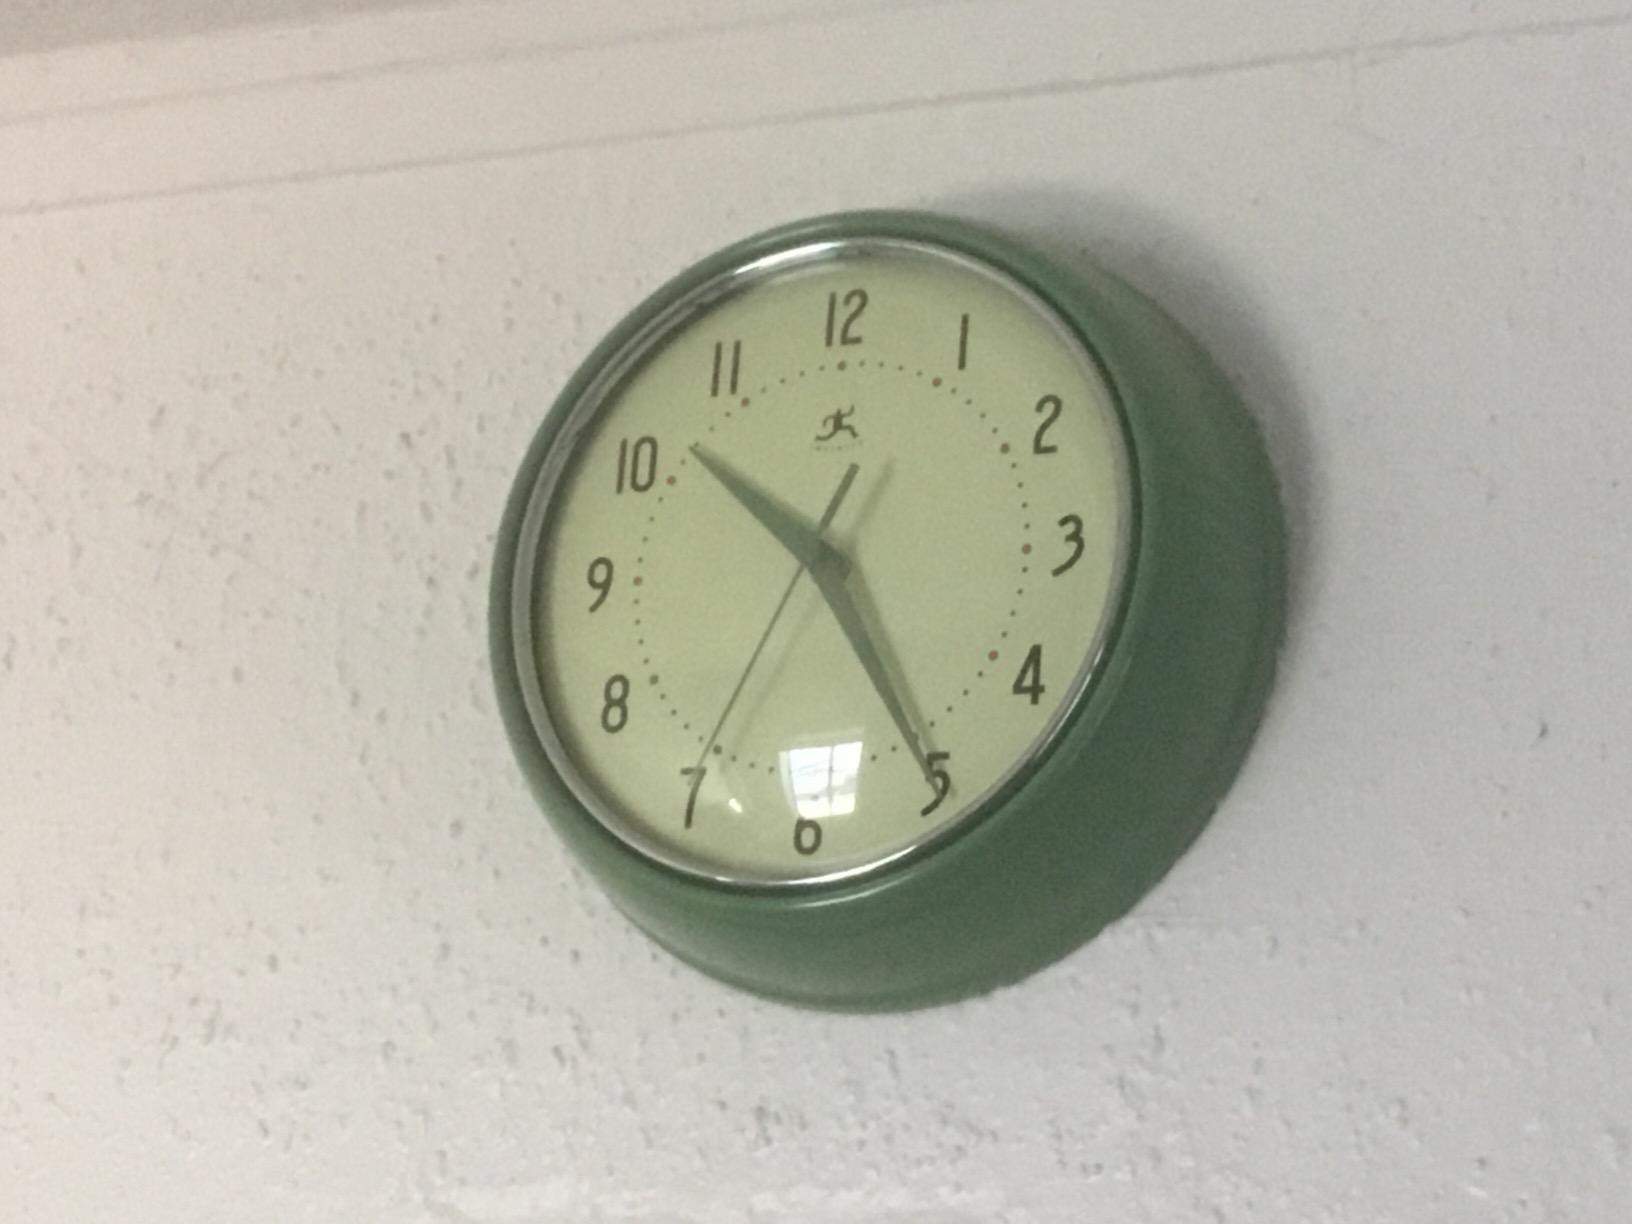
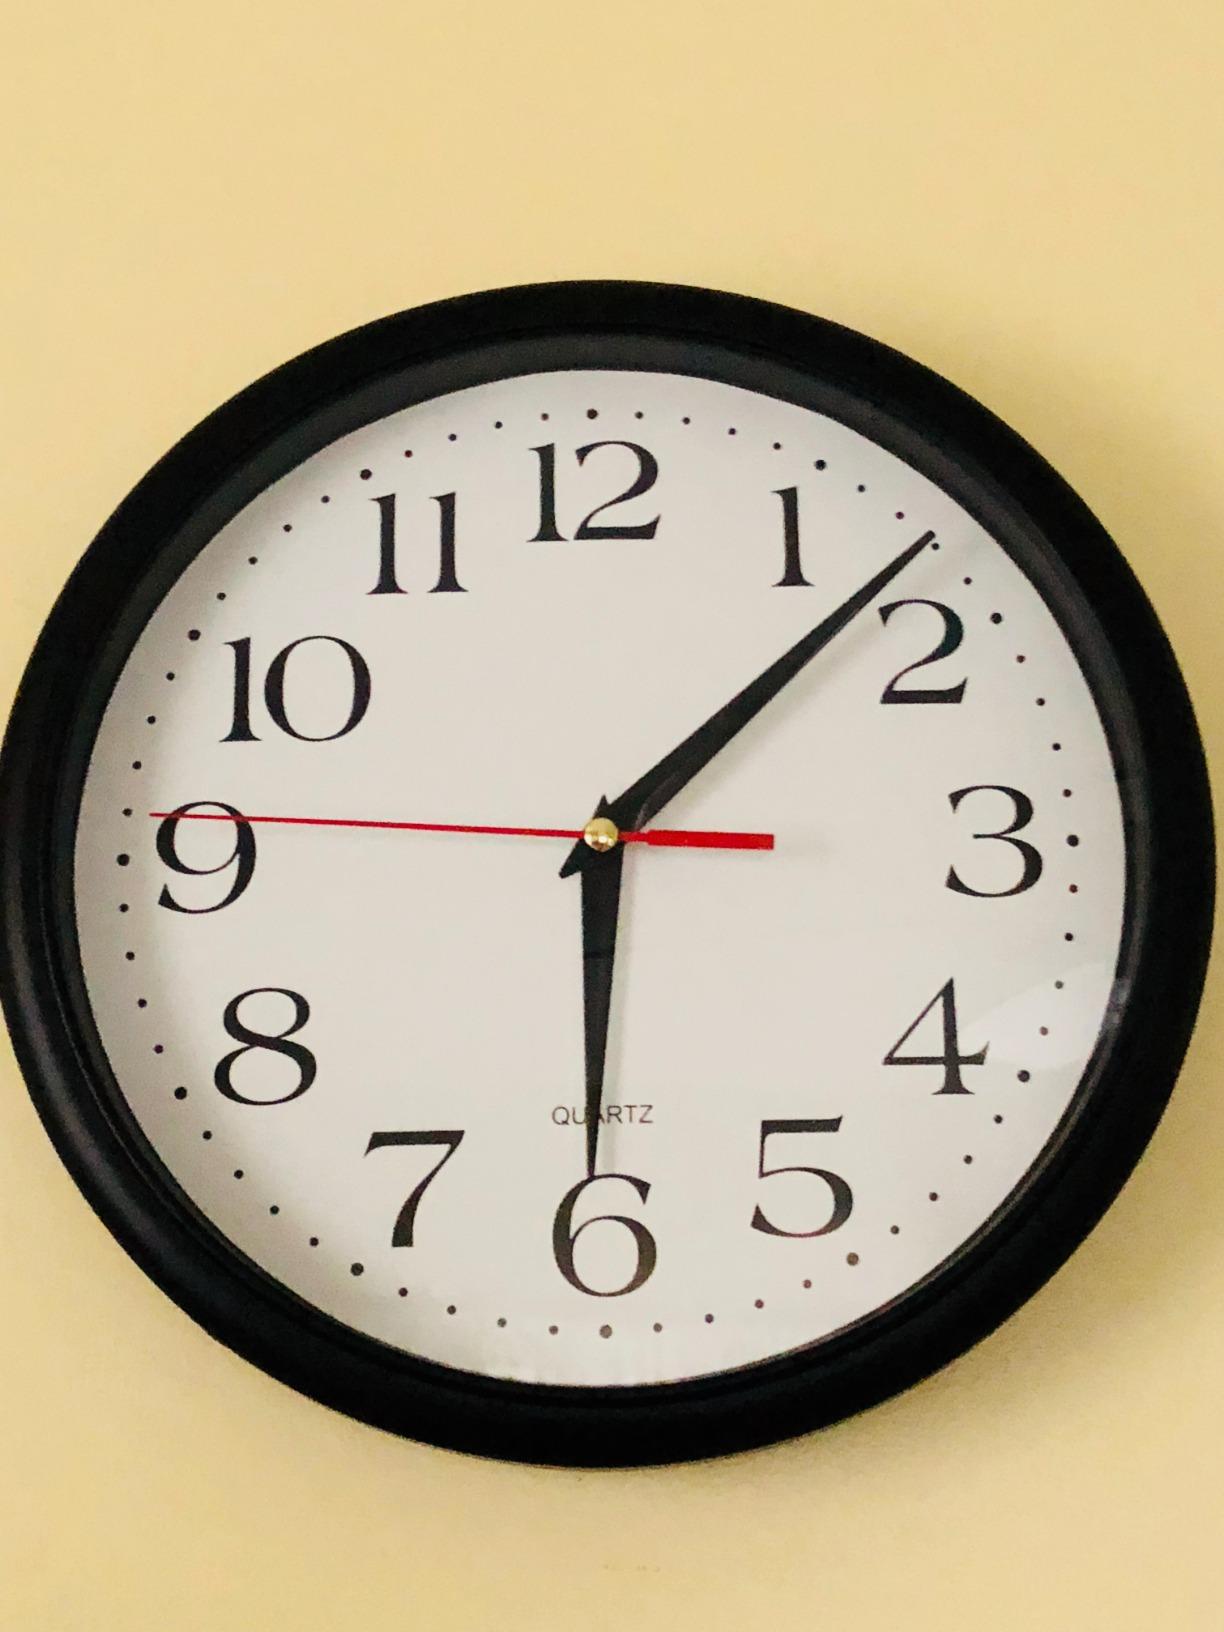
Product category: clock
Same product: no